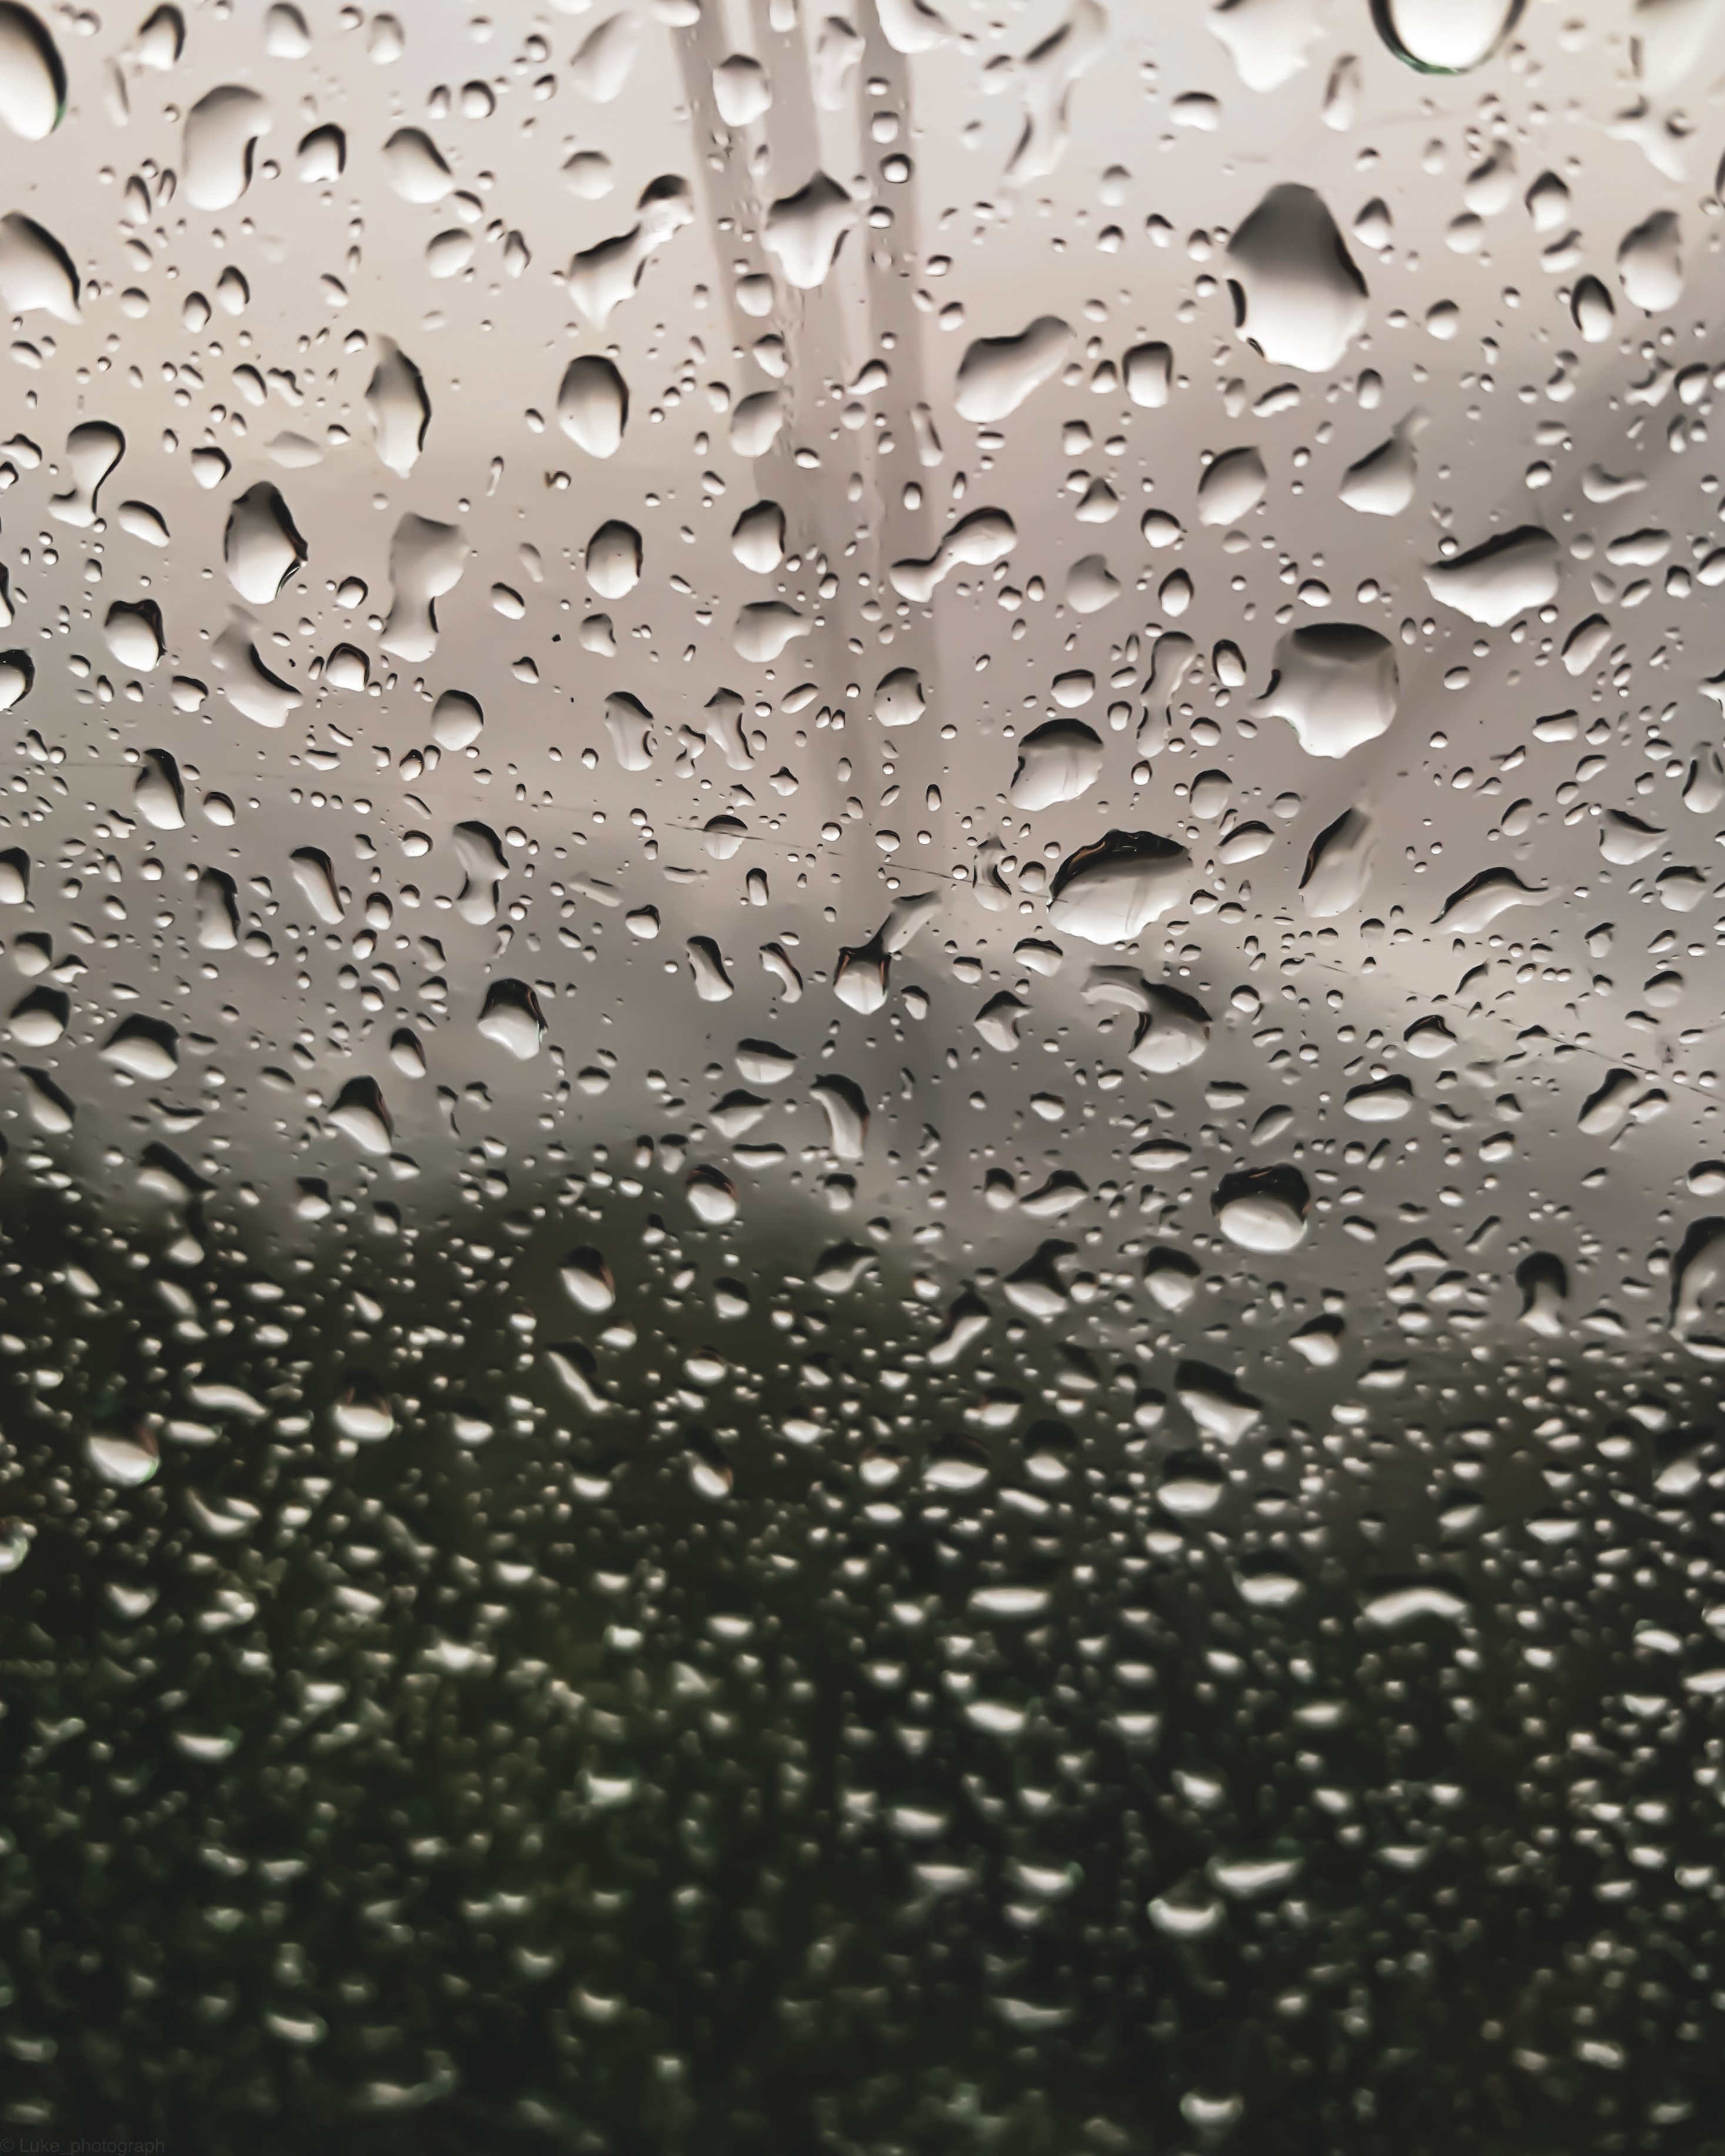
water, drop, drizzle, rain, moisture, precipitation, atmospheric phenomenon, dew, sky, liquid bubble, monochrome photography, black and white, photography, geological phenomenon, liquid, monochrome, glass, metal